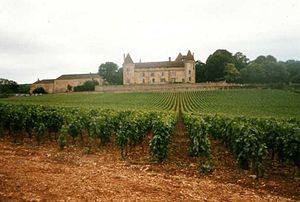
Vignoble de Rully et chateau de Rully
Le rully est un vin d'appellation d'origine contrôlée produit sur la commune de Rully, en Saône-et-Loire.